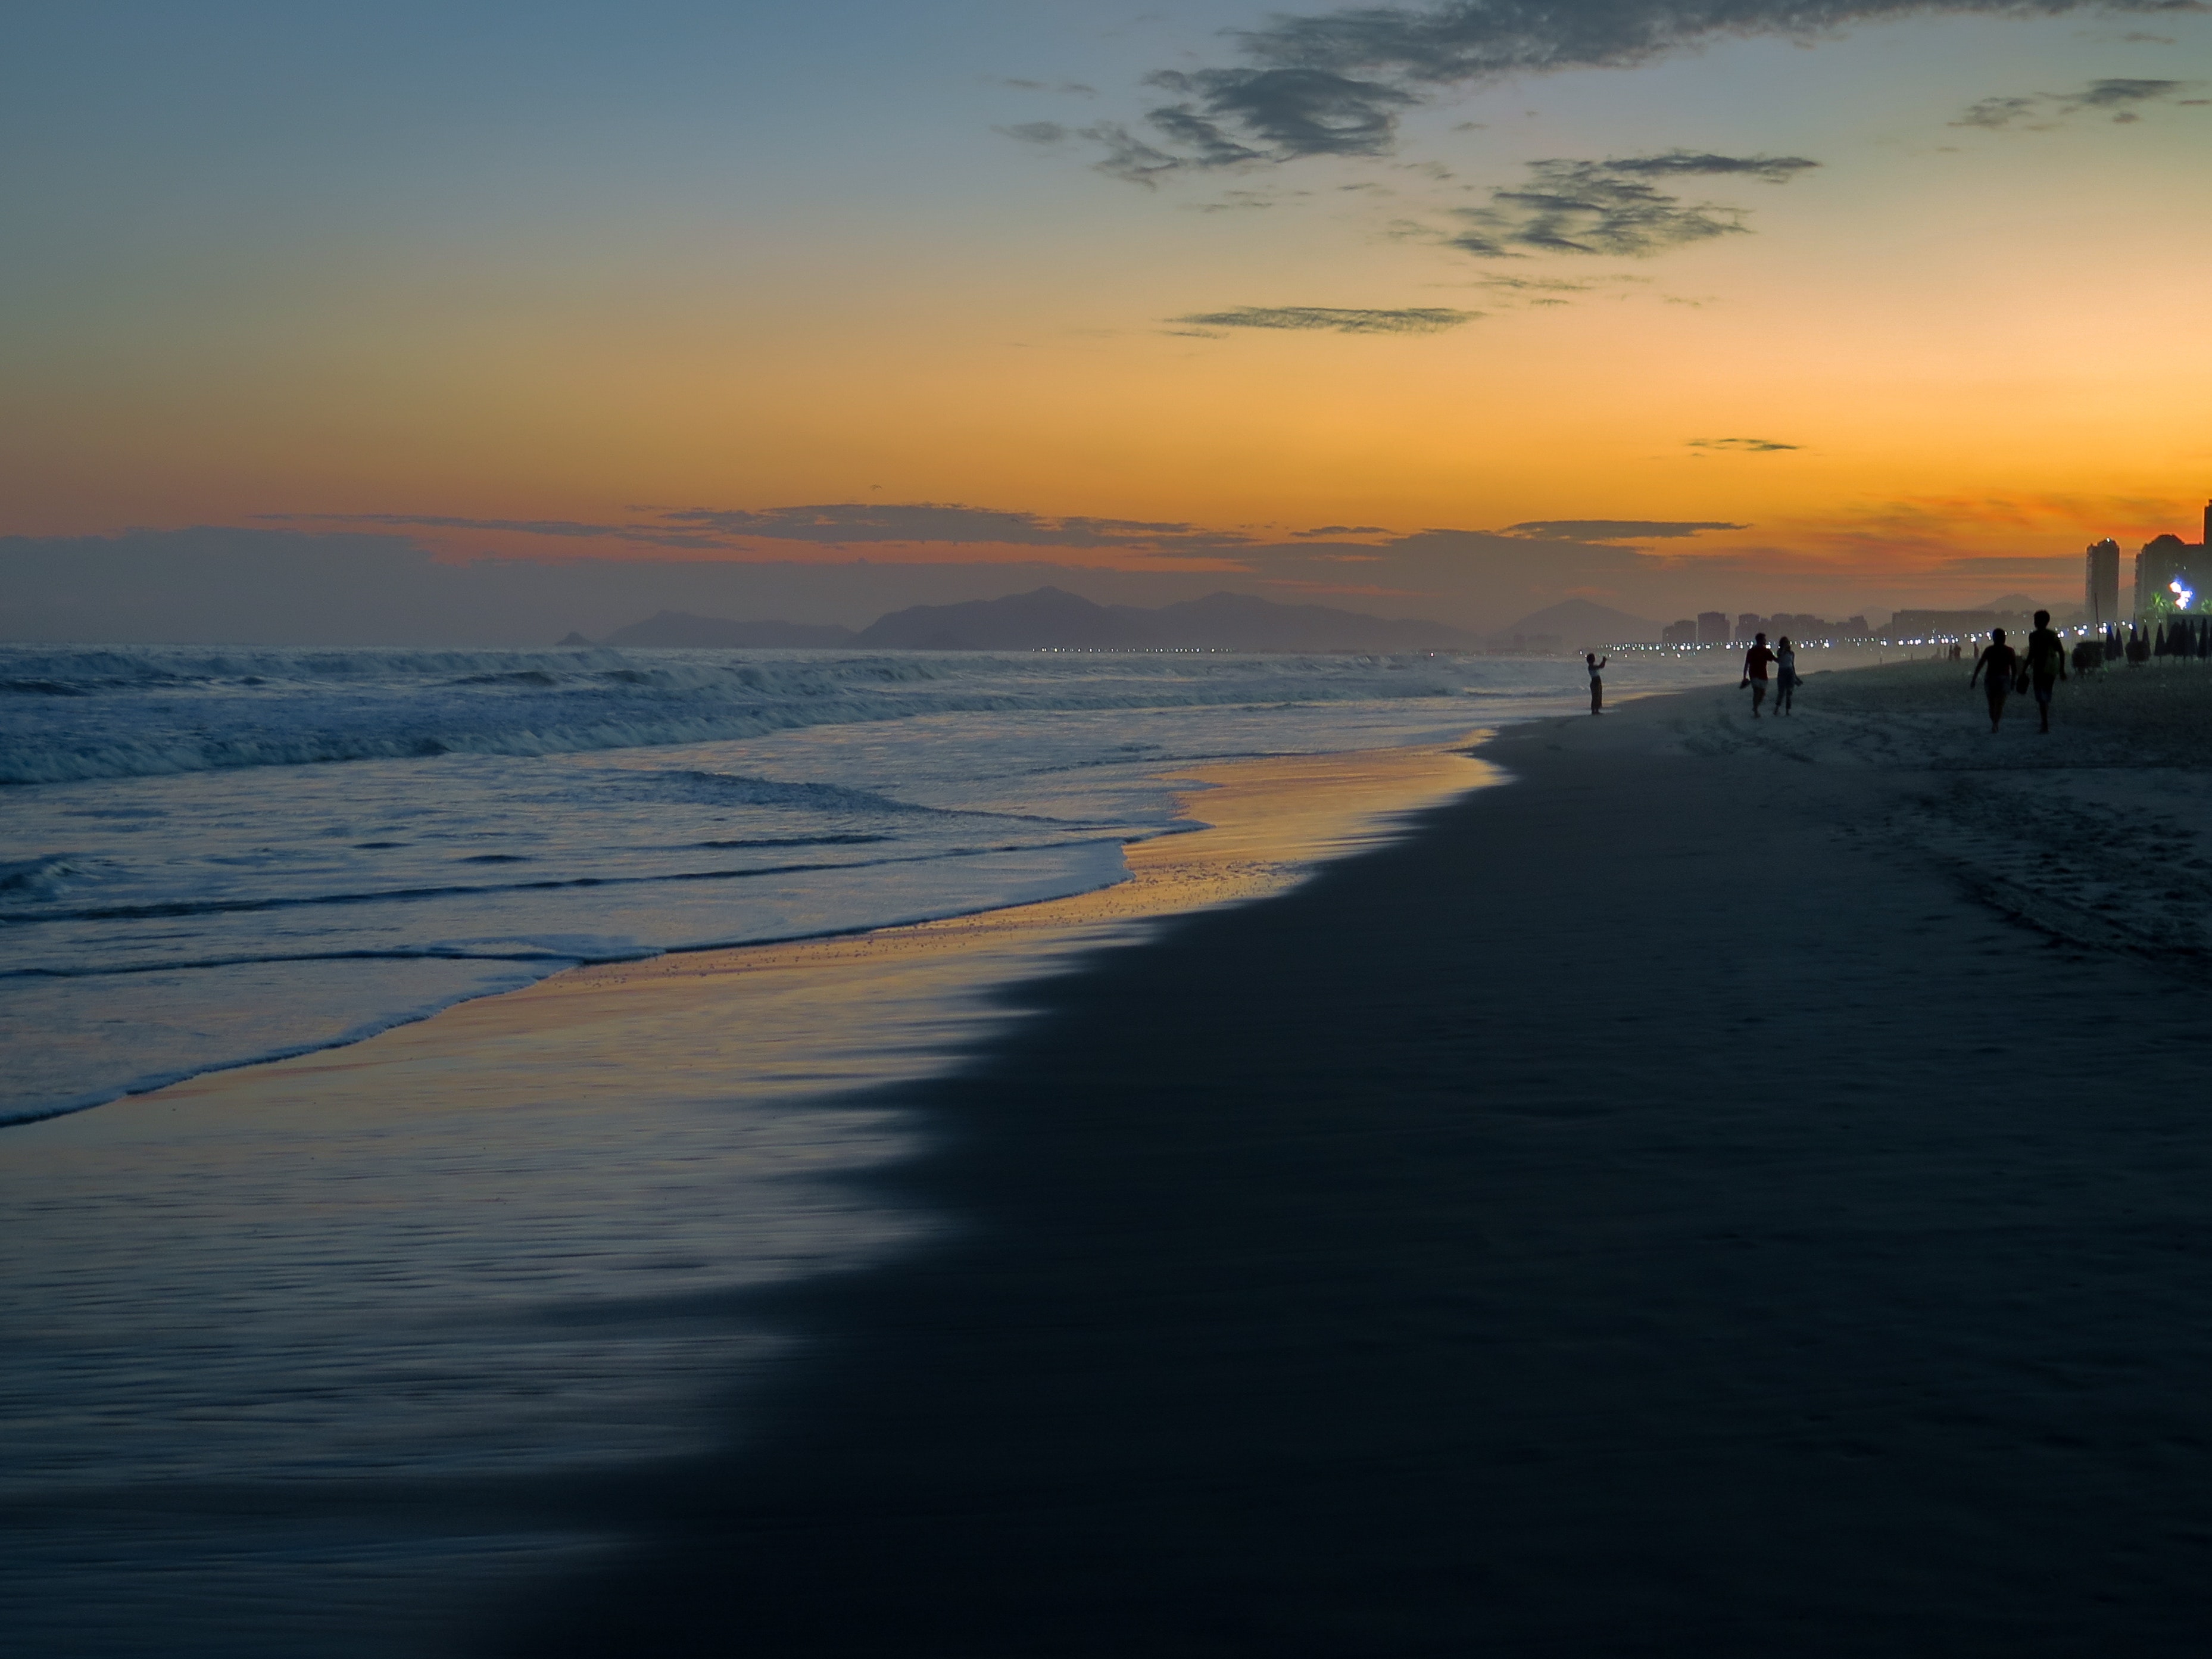
natural, water, cloud, sky, atmosphere, afterglow, beach, coastal and oceanic landforms, tree, dusk, sunrise, sunset, red sky at morning, landscape, wind wave, horizon, People on beach, calm, sun, dawn, shore, sand, reflection, headland, coast, wave, sound, ocean, bay, evening, rock, winter, natural landscape, tropics, tide, shadow, vacation, cumulus, hill